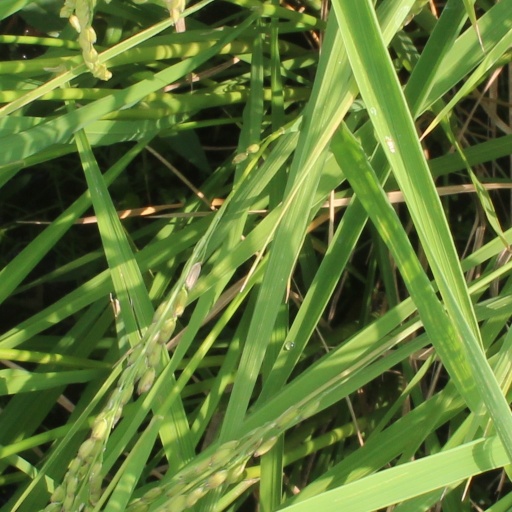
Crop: rice